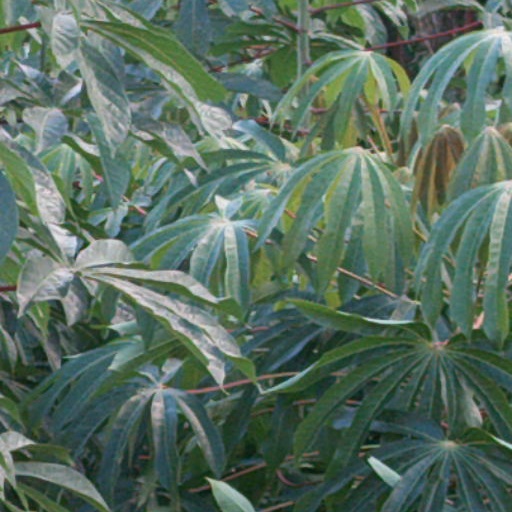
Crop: cassava